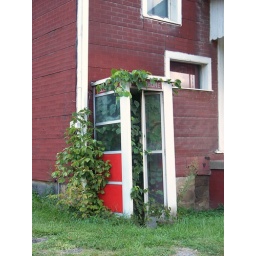
Overgrown red phone booth in Armstrong Mills, Ohio.